Rawla Mandi

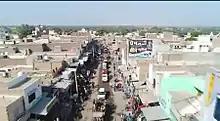
Rawla mandi khanuwali road market

Rajasthan roadway buses are only public means of transport in Rawla Mandi. Private bus services are other option of transport to other cities and villages. Private taxis are also available to move to nearby villages.